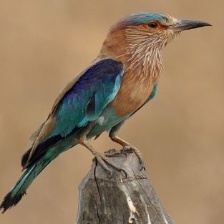
Species: INDIAN ROLLER
Scientific name: CORACIAS BENGHALENSIS